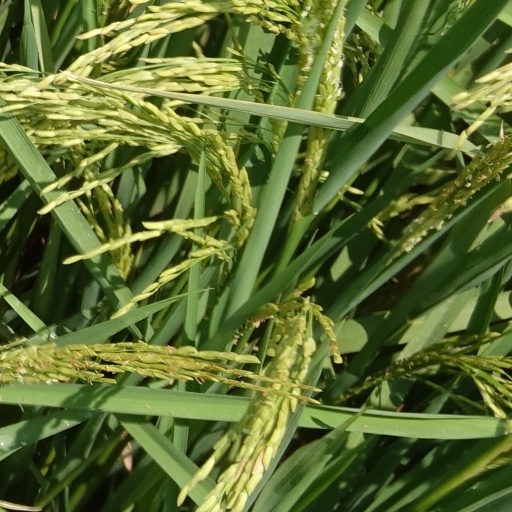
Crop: rice